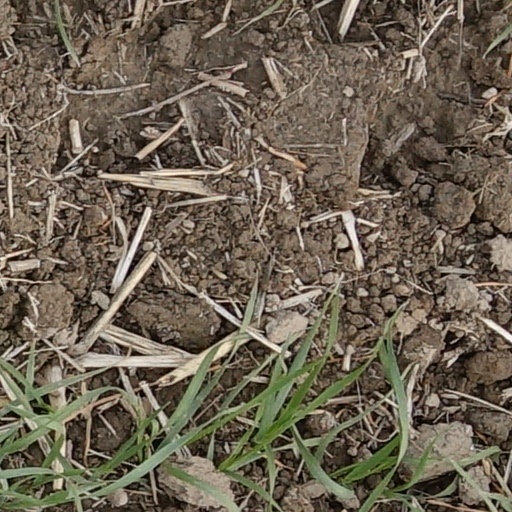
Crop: wheat